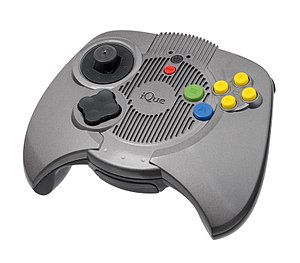
Nintendo iQue
Nintendo iQue Player er en spillekonsol produceret af iQue, et joint venture mellem Nintendo ogkinesisk-amerikanske dr. Wei Yen. Konsollen blev først annonceret på Tokyo Game Show, og blev lanceret i Kina 17. november 2003.